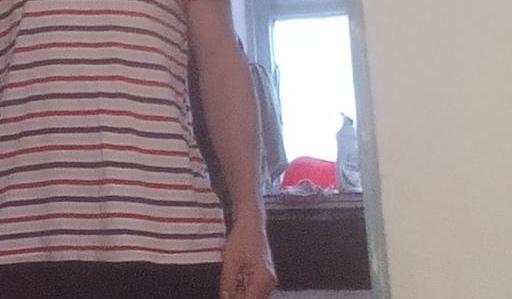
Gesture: no_gesture